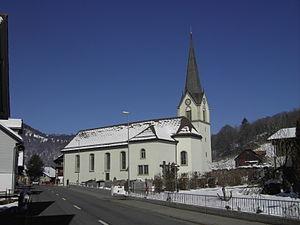
Vorderthal est une commune suisse du canton de Schwytz, située dans le district de March.